Mirza Džomba

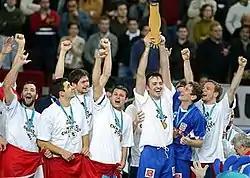
Ivano Balić, Renato Sulić, Denis Špoljarić, Nikša Kaleb, Slavko Goluža, Mirza Džomba and Goran Šprem celebrating winning the 2003 World Championship

In March 2002 Lino Červar was appointed as the new head coach of Croatia.